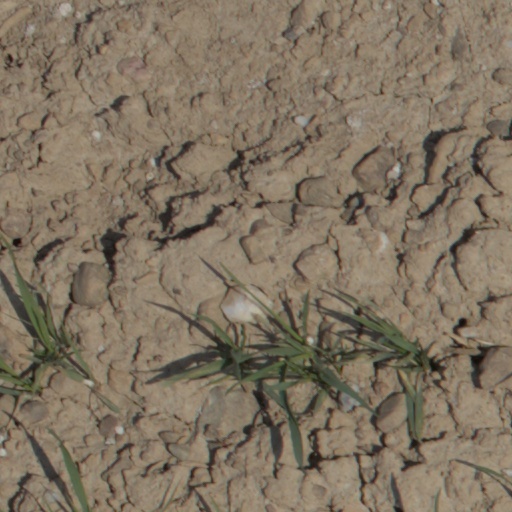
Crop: wheat